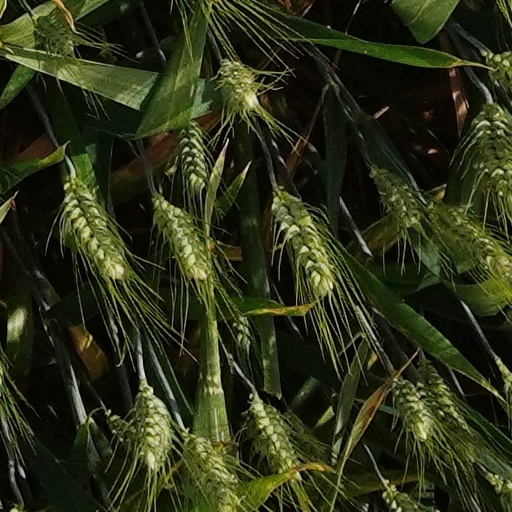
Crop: wheat